Michalak C7

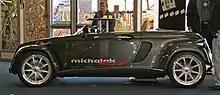
Side view

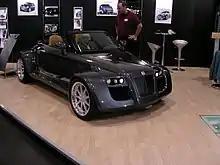
Front 3/4 view

The Michalak C7 is a kit car based on the Smart ForTwo. The C7 uses a stainless, fiber reinforced plastic body making it slightly faster than the Smart ForTwo because it is 170 kg lighter. Once the production version was released, Michalak sold some of the prototypes.